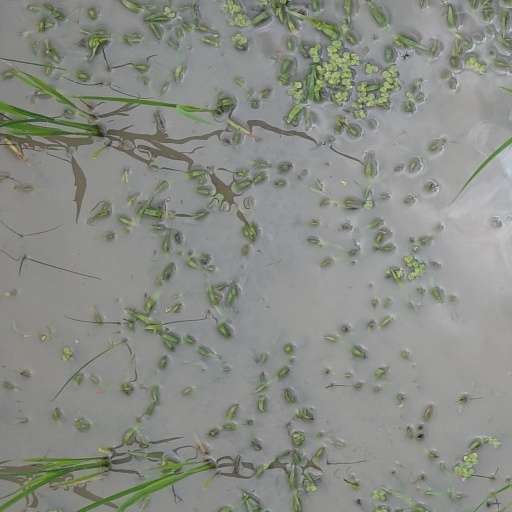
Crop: rice